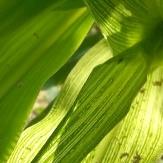
Crop: Maize
Condition: stripe-d